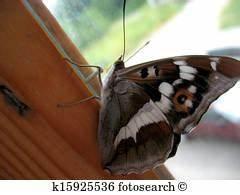
butterfly